XM70E2

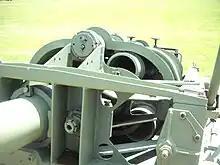
XM70E2 revolver magazine feeds rockets into the main launch tube

Most multiple launch rocket systems use individual smoothbore tubes roughly the same length of each fin-stabilized rocket bundled in parallel for firing in rapid barrages. The XM70's single shared long barrel has grooves indicative of rifling to spin the rocket to gyro stabilize it in flight to provide additional accuracy.